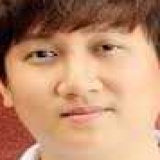
ca sĩ Mr. Siro